SantralIstanbul

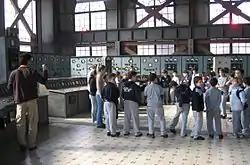
Energy museum - Control room

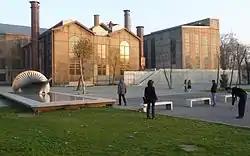
SantralIstanbul, 2009

The redevelopment plan was initiated by Oğuz Özerden, a young businessman and founder of Istanbul Bilgi University. He succeeded to persuade Erdoğan's government, and finally obtained the rights from the Ministry of Energy and Natural Resources to establish and administer a cultural complex and its third campus on the site of the former power plant. The related protocol foreseeing the transfer for a 20-years term was signed on May 1, 2004, at the Khedive Palace in Istanbul.